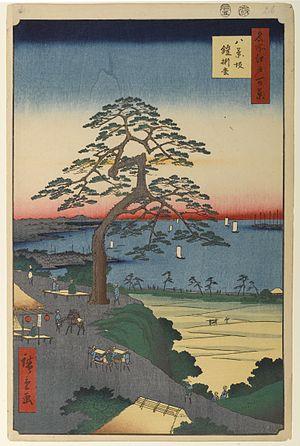
Les Cent vues d'Edo constituent, avec Les Cinquante-trois Stations du Tōkaidō et Les Soixante-neuf Stations du Kiso Kaidō, l'une des séries d'estampes majeures que compte l'œuvre très abondante du peintre japonais Hiroshige. Malgré le titre de l'œuvre, réalisée entre 1856 et 1858, il y a en réalité 119 estampes qui toutes utilisent la technique de la xylographie. La série appartient au style de l'ukiyo-e, mouvement artistique portant sur des sujets populaires à destination de la classe moyenne japonaise urbaine qui s'est développée durant l'époque d'Edo. Plus précisément, elle relève du genre des meisho-e célébrant les paysages japonais, un thème classique dans l'histoire de la peinture japonaise. Quelques-unes des gravures sont réalisées par son élève et fils adoptif, Utagawa Hiroshige II qui, pendant un temps, utilise ce pseudonyme pour signer certaines de ses œuvres.